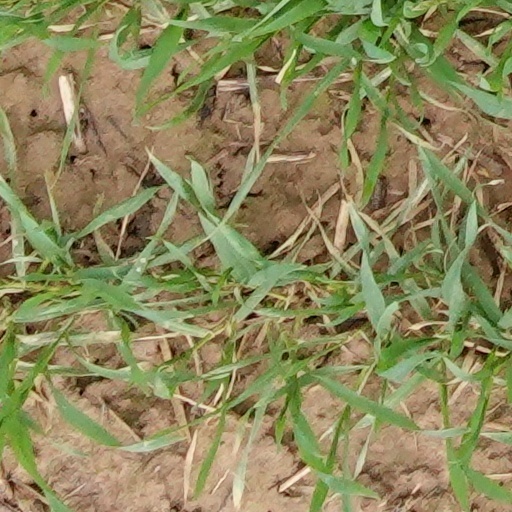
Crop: wheat